Hyundai Eon

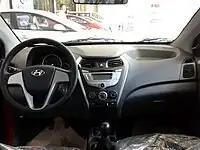
Interior

Models available in the Philippines (before 2016 MY) are sold with airbags on the top-spec GLS variant but not on the GLX (starting 2016 MY) and GL variant. However, in the Indian market, a driver's side airbag is standard on Sportz and Magna+ (1.0 L) variants, and optional on Era+ and Magna+ (0.8 L) models.